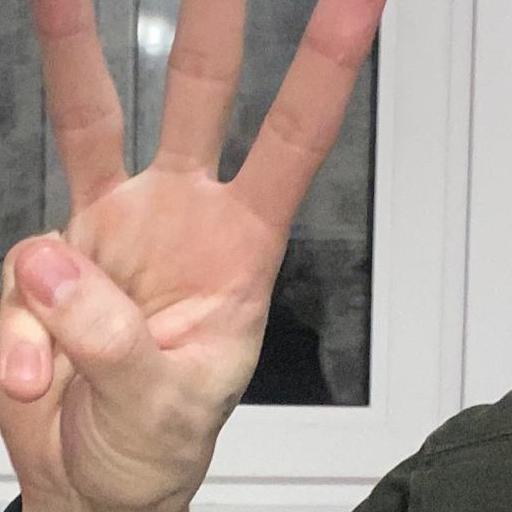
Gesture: three